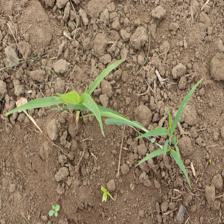
Label: Sorghum